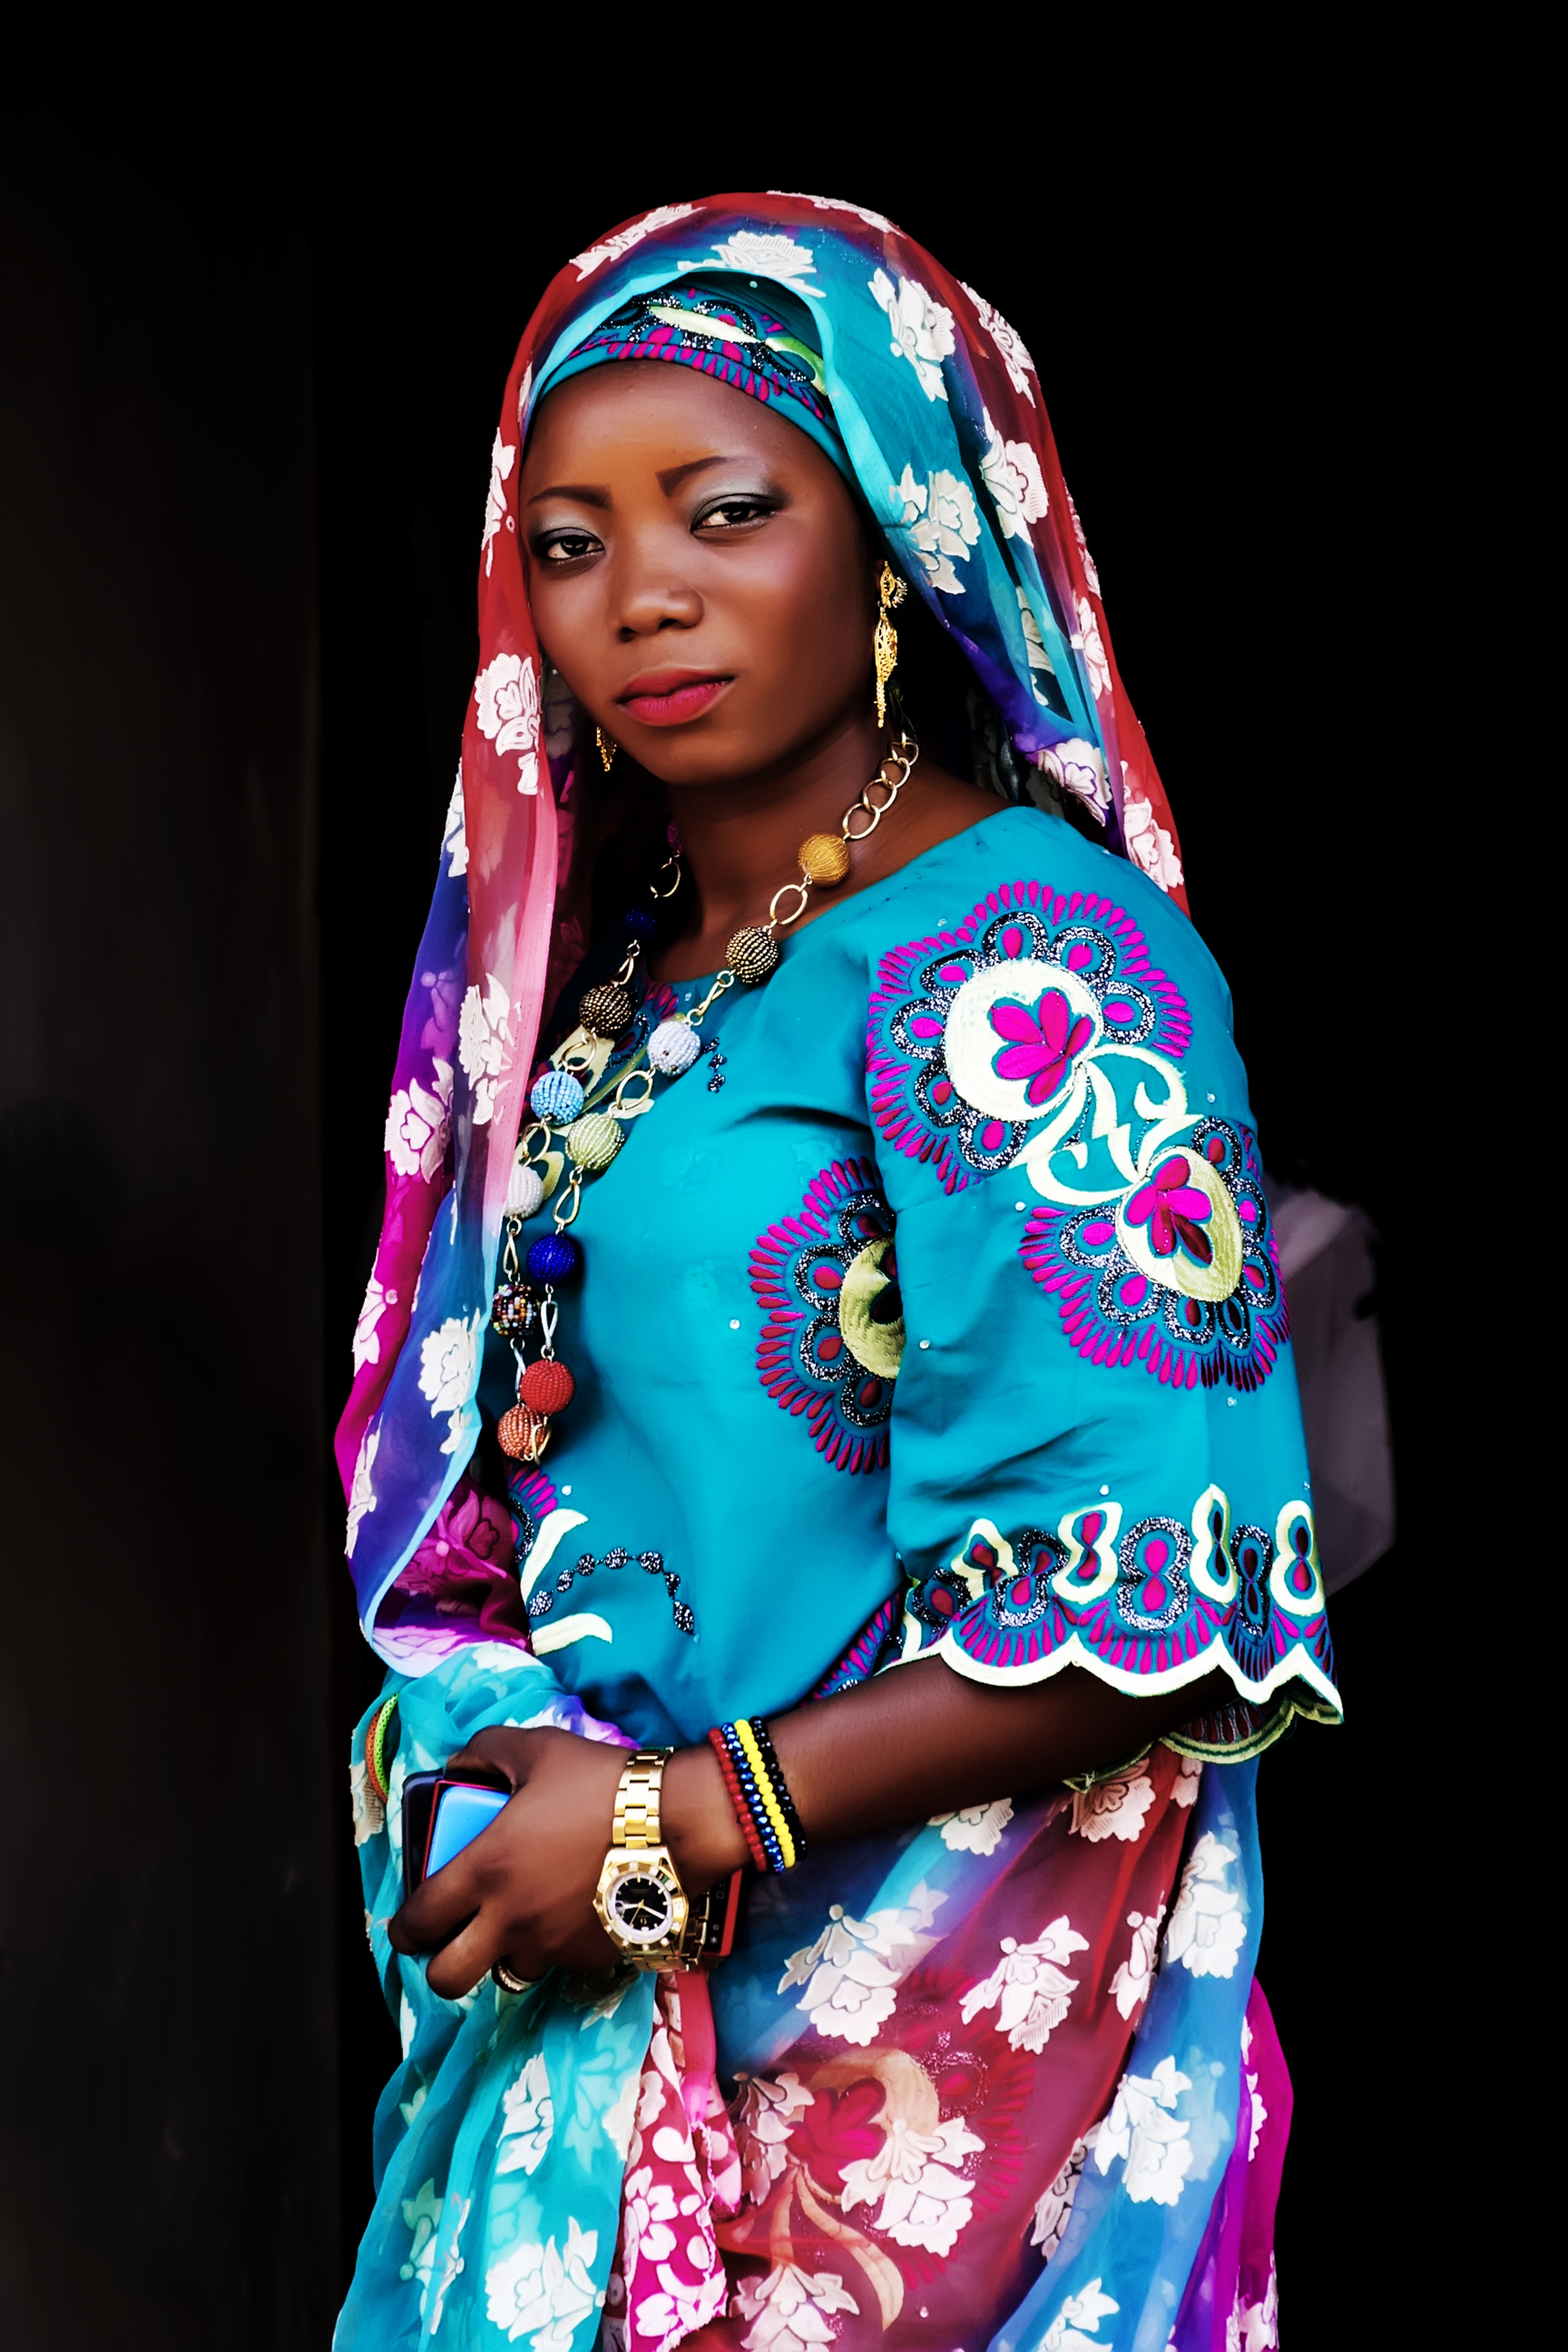
person, woman, trunk, female, portrait, model, fashion, black, smile, makeup, eyes, sari, costume, african, attractive, adult, glamour, abdomen, photo shoot, african woman, nigeria woman, black women, beautiful black woman, fashion design